Jack Mizzi

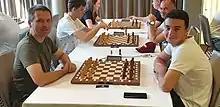
Jack plays GM Soćko in the Blitz tournament

In Summer 2021, some European chess Federations and organisations, started organising on-the-board tournaments. At the end of July 2021, Mizzi was invited to play in Poland in the Irene Warajomskiej Memorial. Despite a result of 5/9 with 1 loss, 2 wins and 6 draws, Jack's ELO rating suffered a reduction of 55. He also participated in the Blitz tournament where he faced GM Bartosz Soćko.